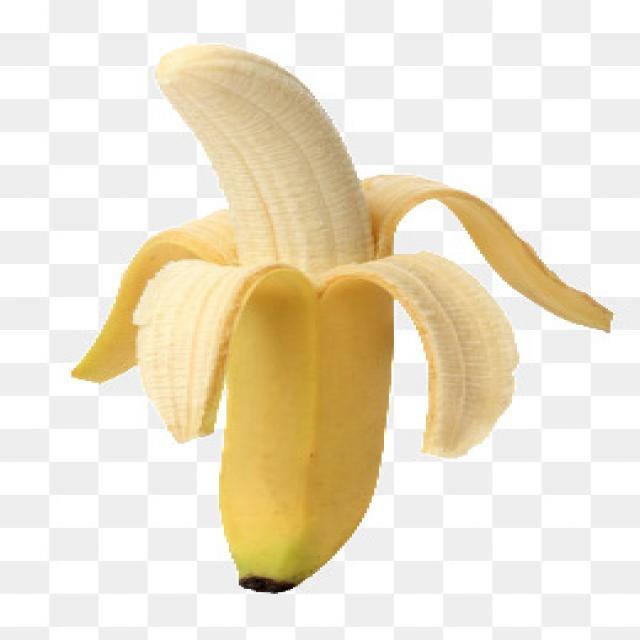
Label: bananas